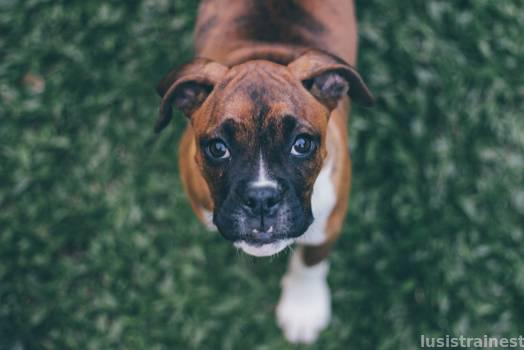
Label: Watermark